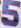
Number: 5